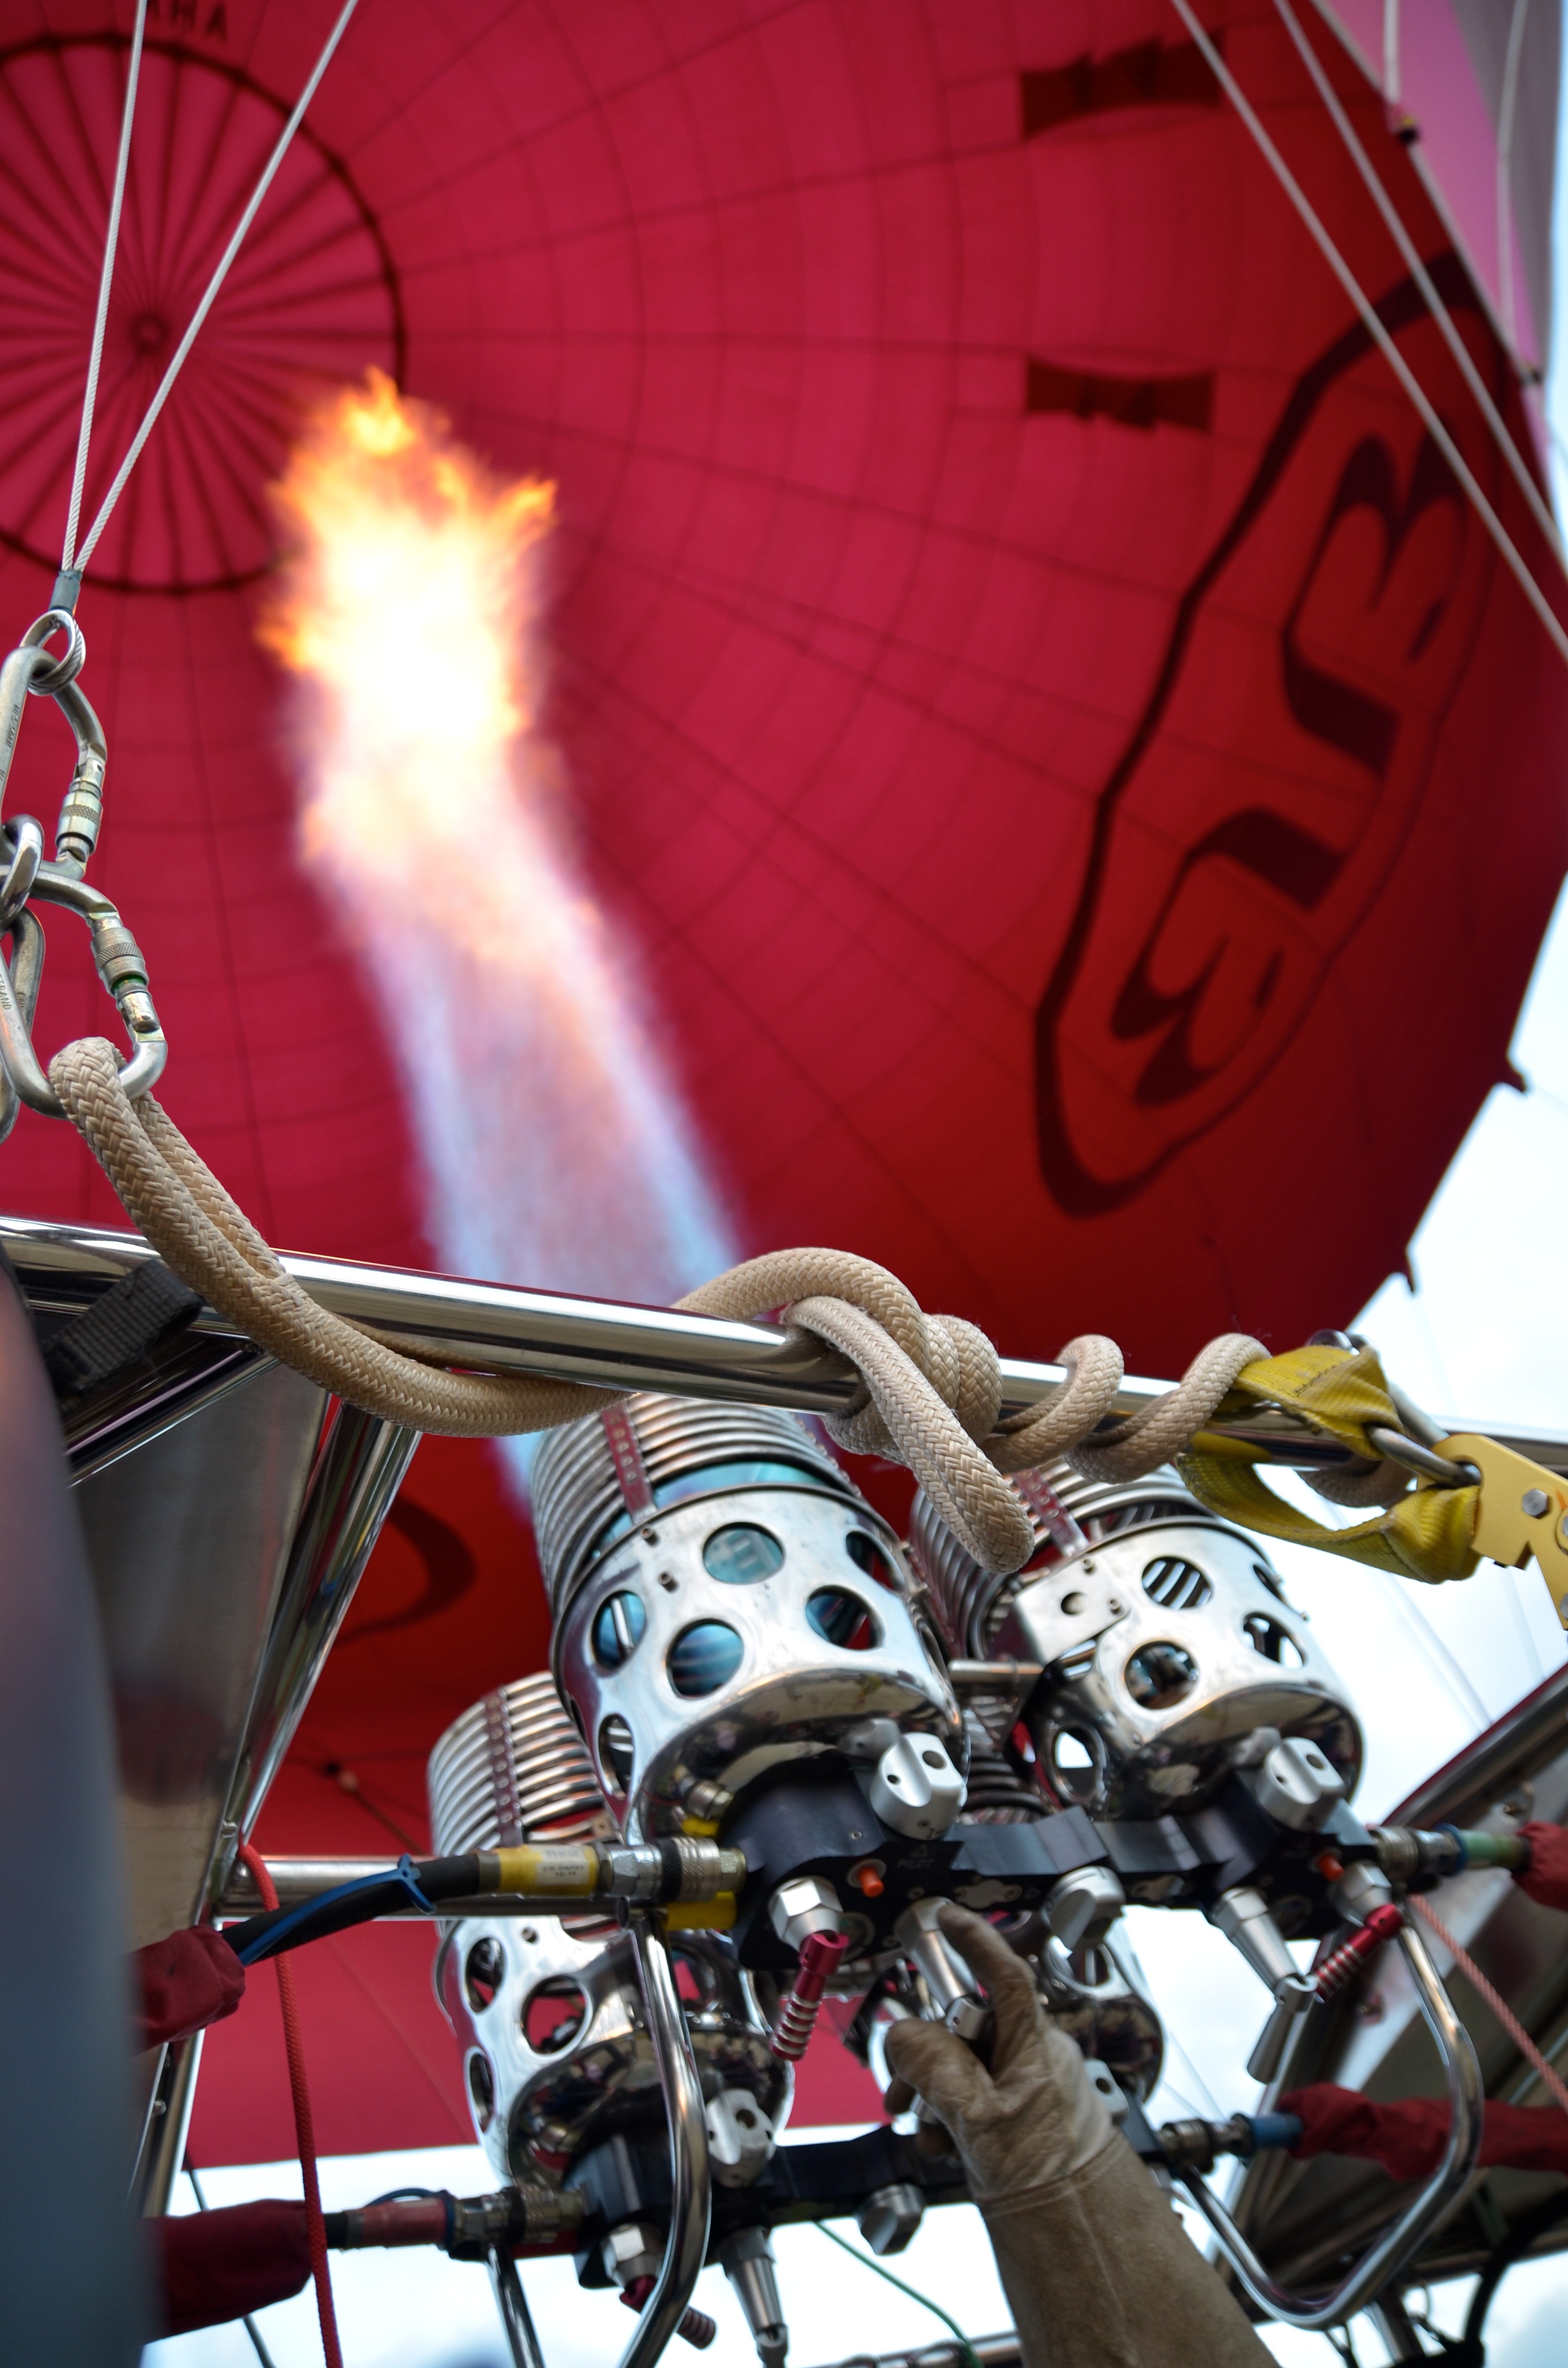
hot air balloon, red, vehicle, color, hot air, festival, performance, hot air balloon ride